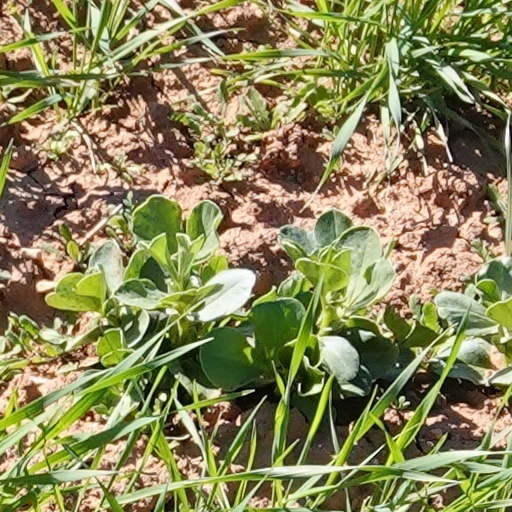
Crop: wheat